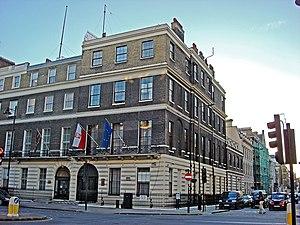
Cette liste comprend les représentations diplomatiques du Kenya, à l'exclusion des consulats honoraires.
Cette liste comprend les représentations diplomatiques du Kenya, à l'exclusion des consulats honoraires.
Le Kenya, en forme longue la république du Kenya est un pays d’Afrique de l'Est. Il est limitrophe du Soudan du Sud au nord-ouest, de l’Éthiopie au nord, de la Somalie à l’est, de l’Ouganda à l’ouest et de la Tanzanie au sud-sud-ouest. Il est baigné par l’océan Indien au sud-est.